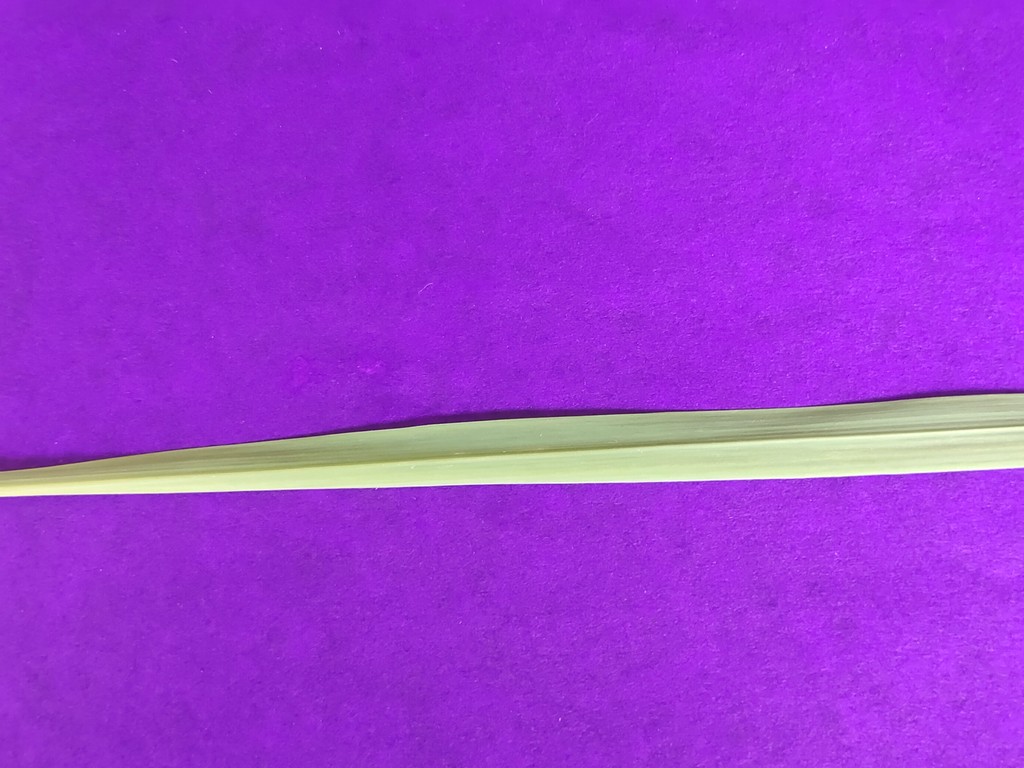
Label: Healthy